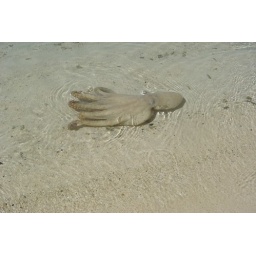
This is the Octopus we saw swimming in ankle deep water along the edge of the beach!